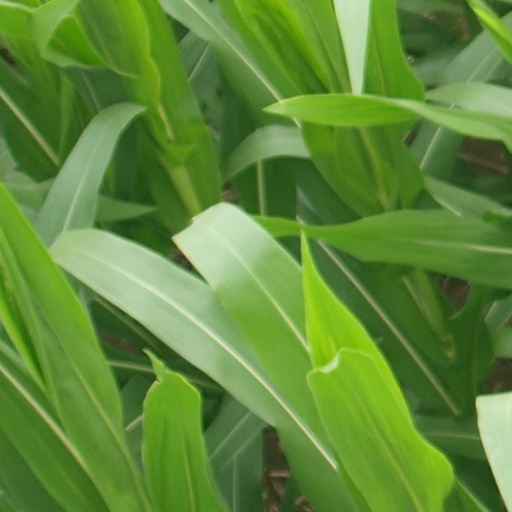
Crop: maize; corn